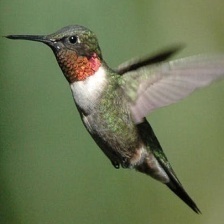
Species: RUBY THROATED HUMMINGBIRD
Scientific name: ARCHILOCHUS COLUBRIS
ImageNet parent category: hummingbird